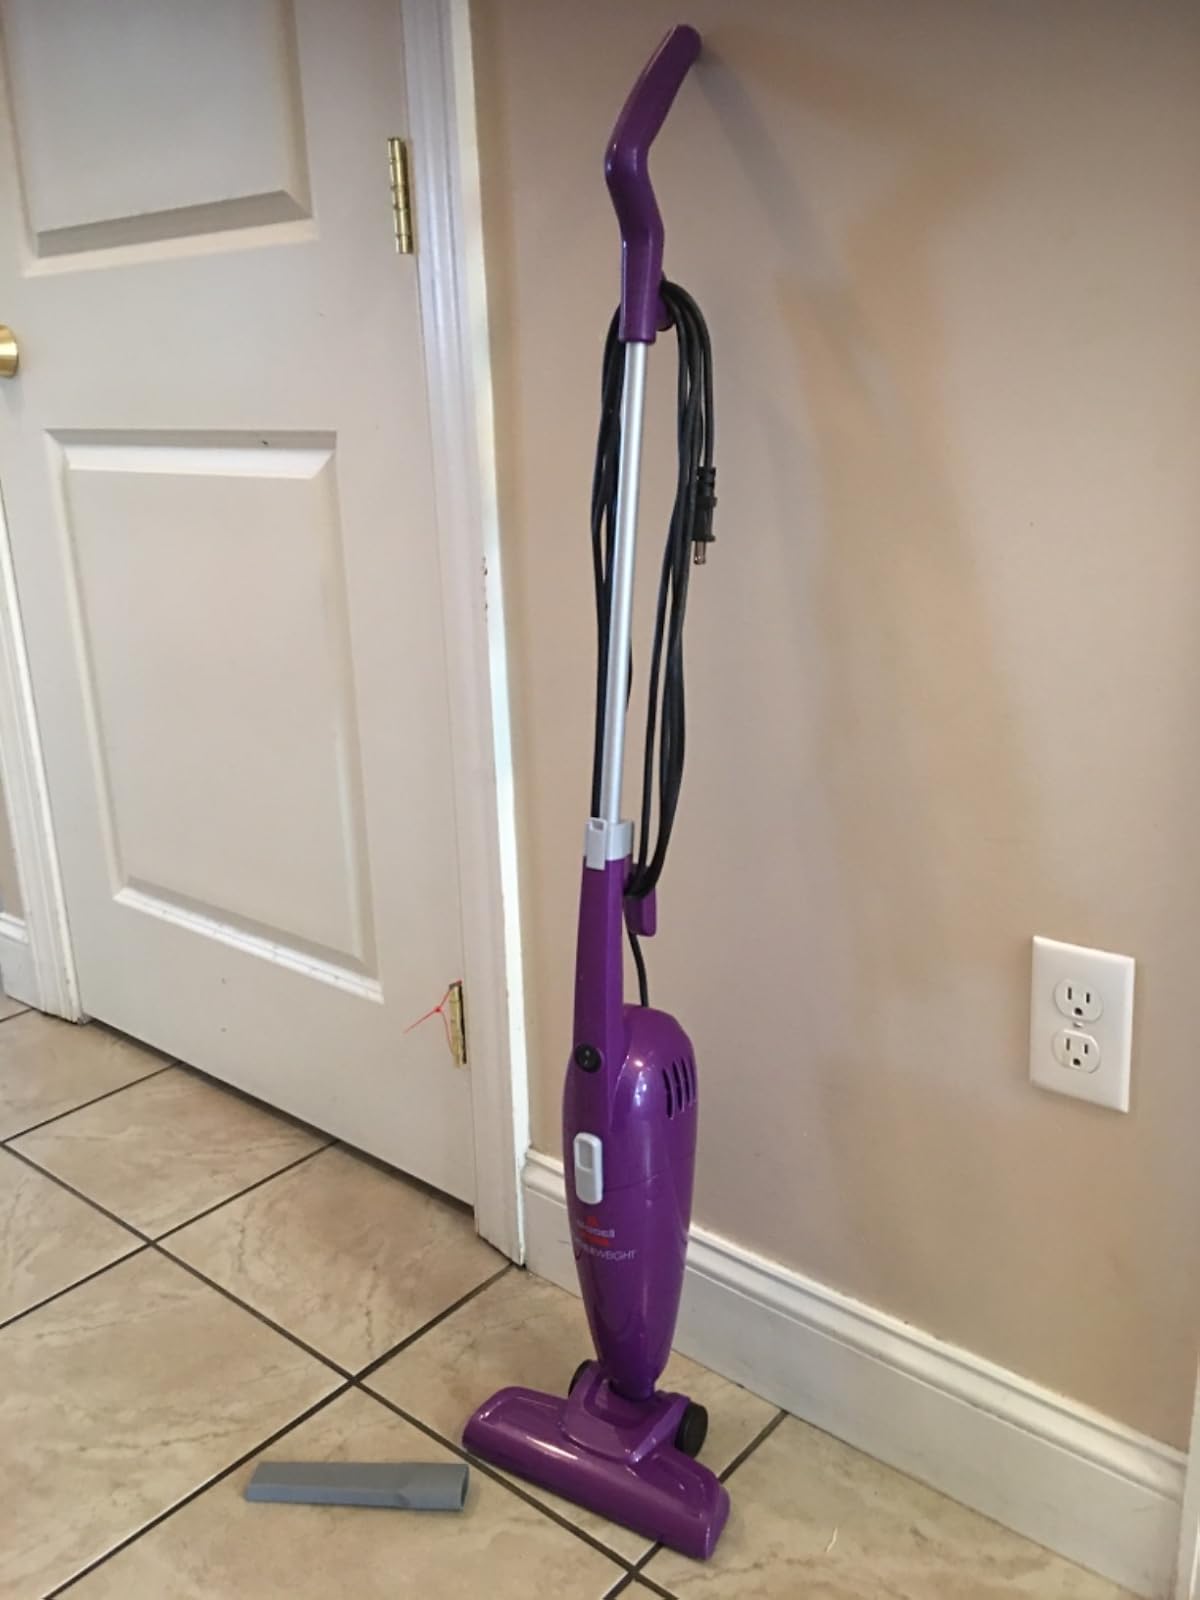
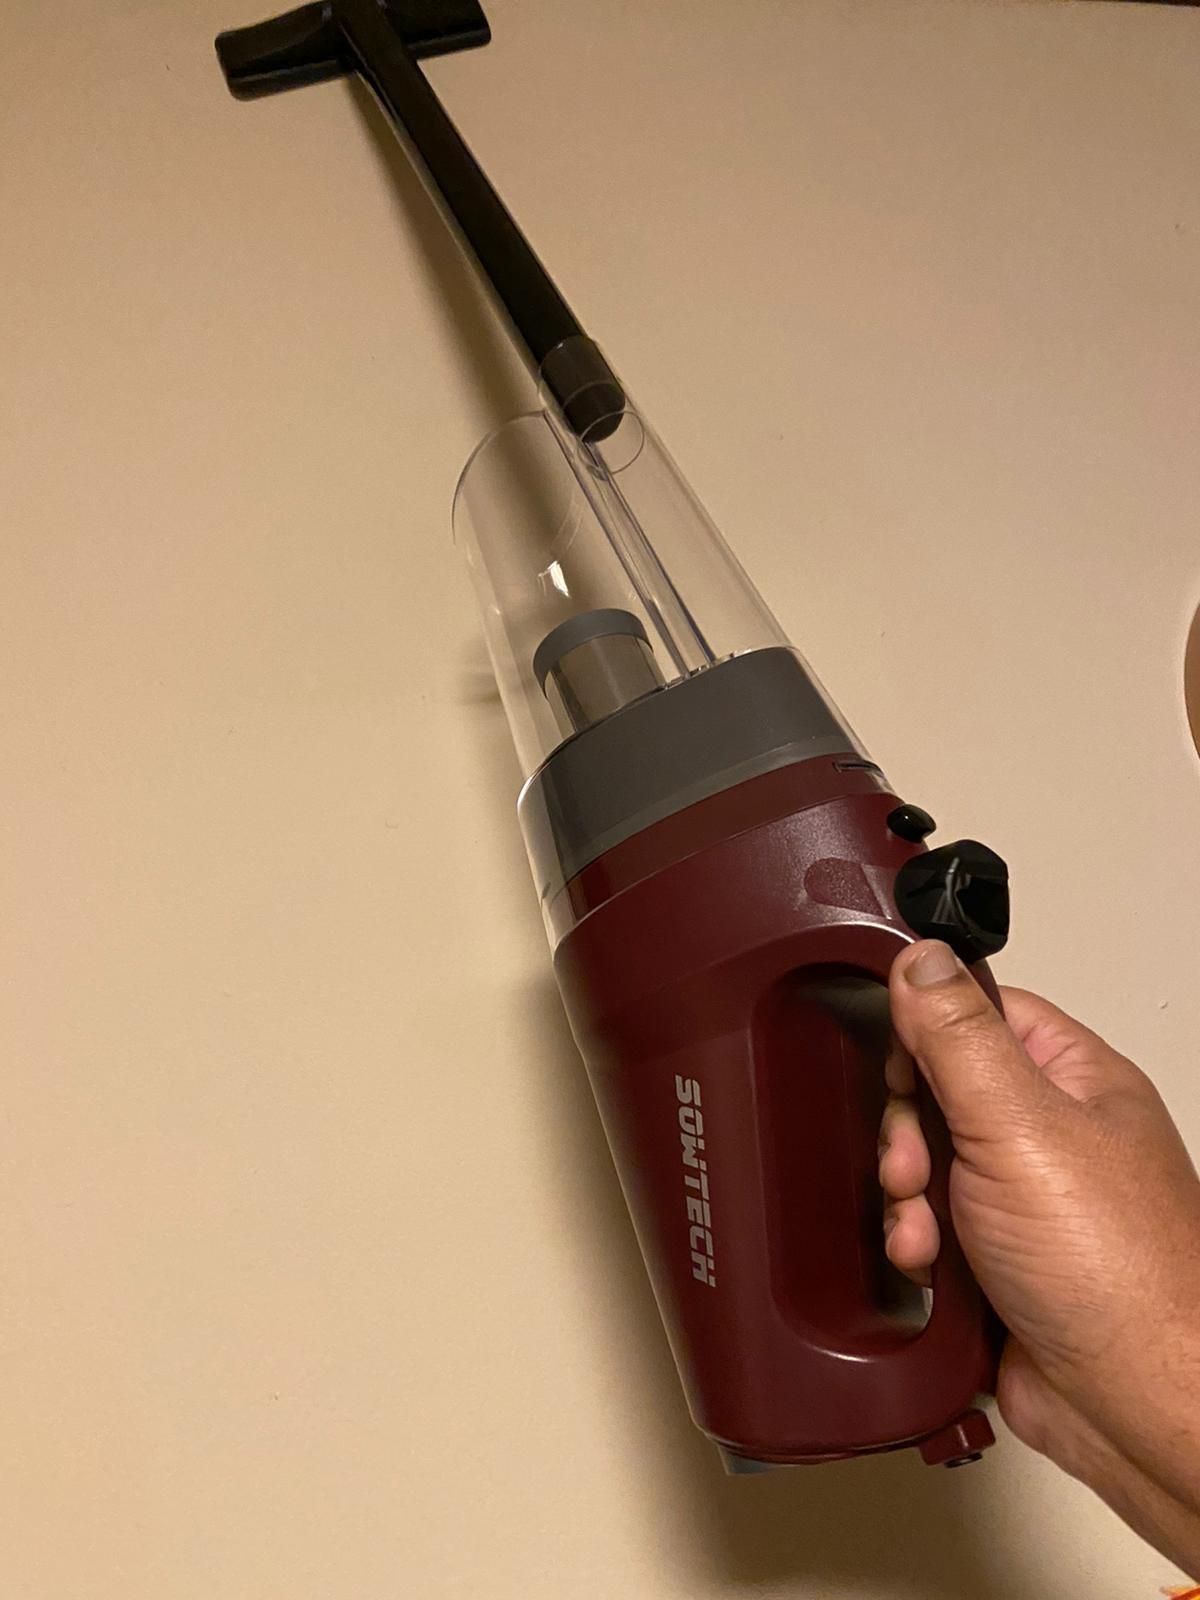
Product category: items_vacuum
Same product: no